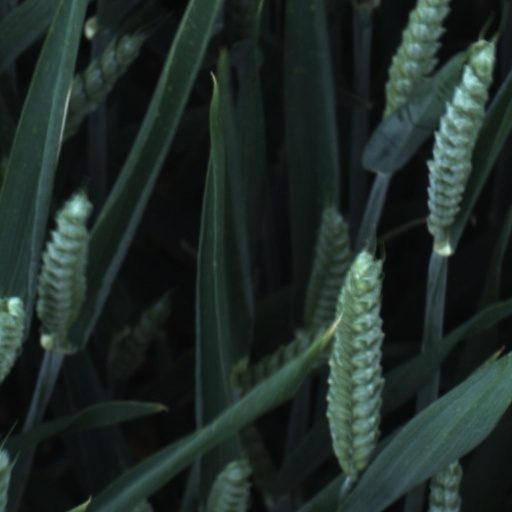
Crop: wheat